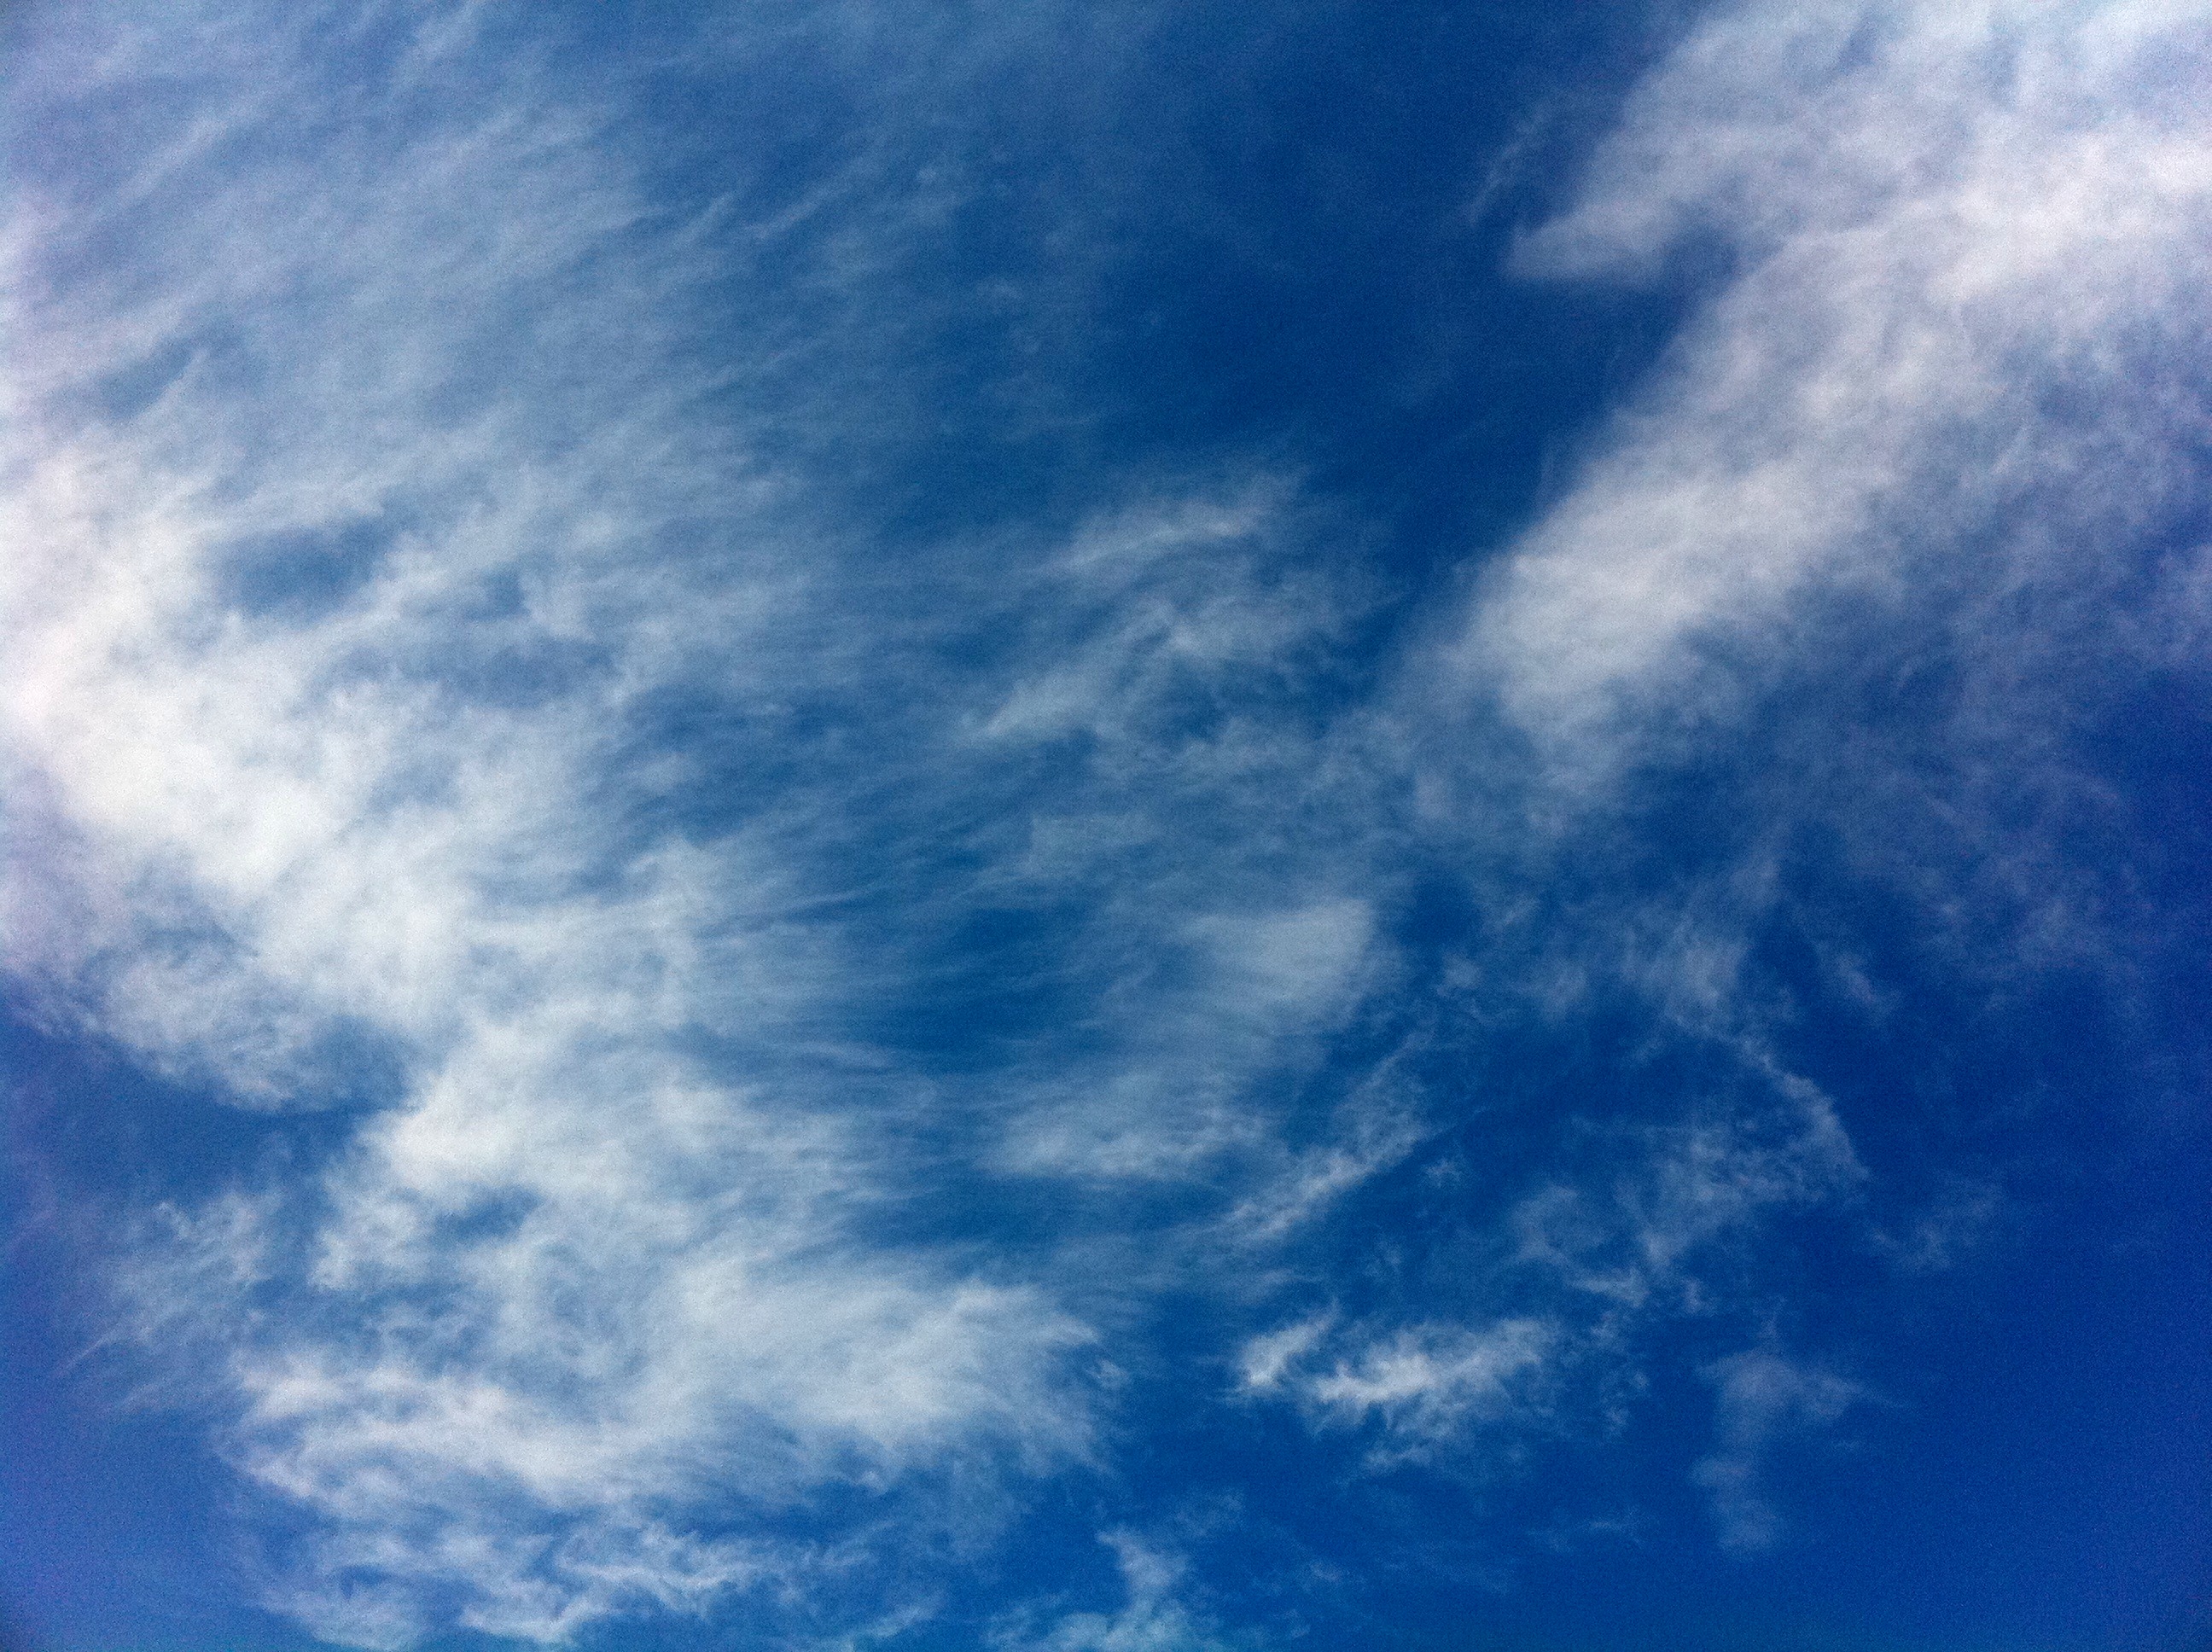
horizon, cloud, sky, sunlight, atmosphere, daytime, cumulus, blue, odyssey, meteorological phenomenon